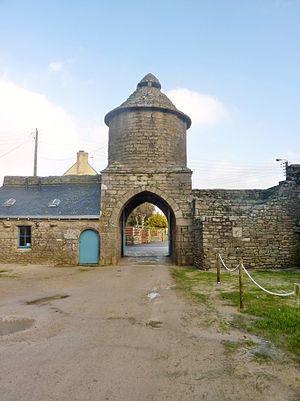
Le Guilvinec
Guilvinec [gilvinɛk], très souvent appelée Le Guilvinec, est une commune du département du Finistère, en région Bretagne, en France.